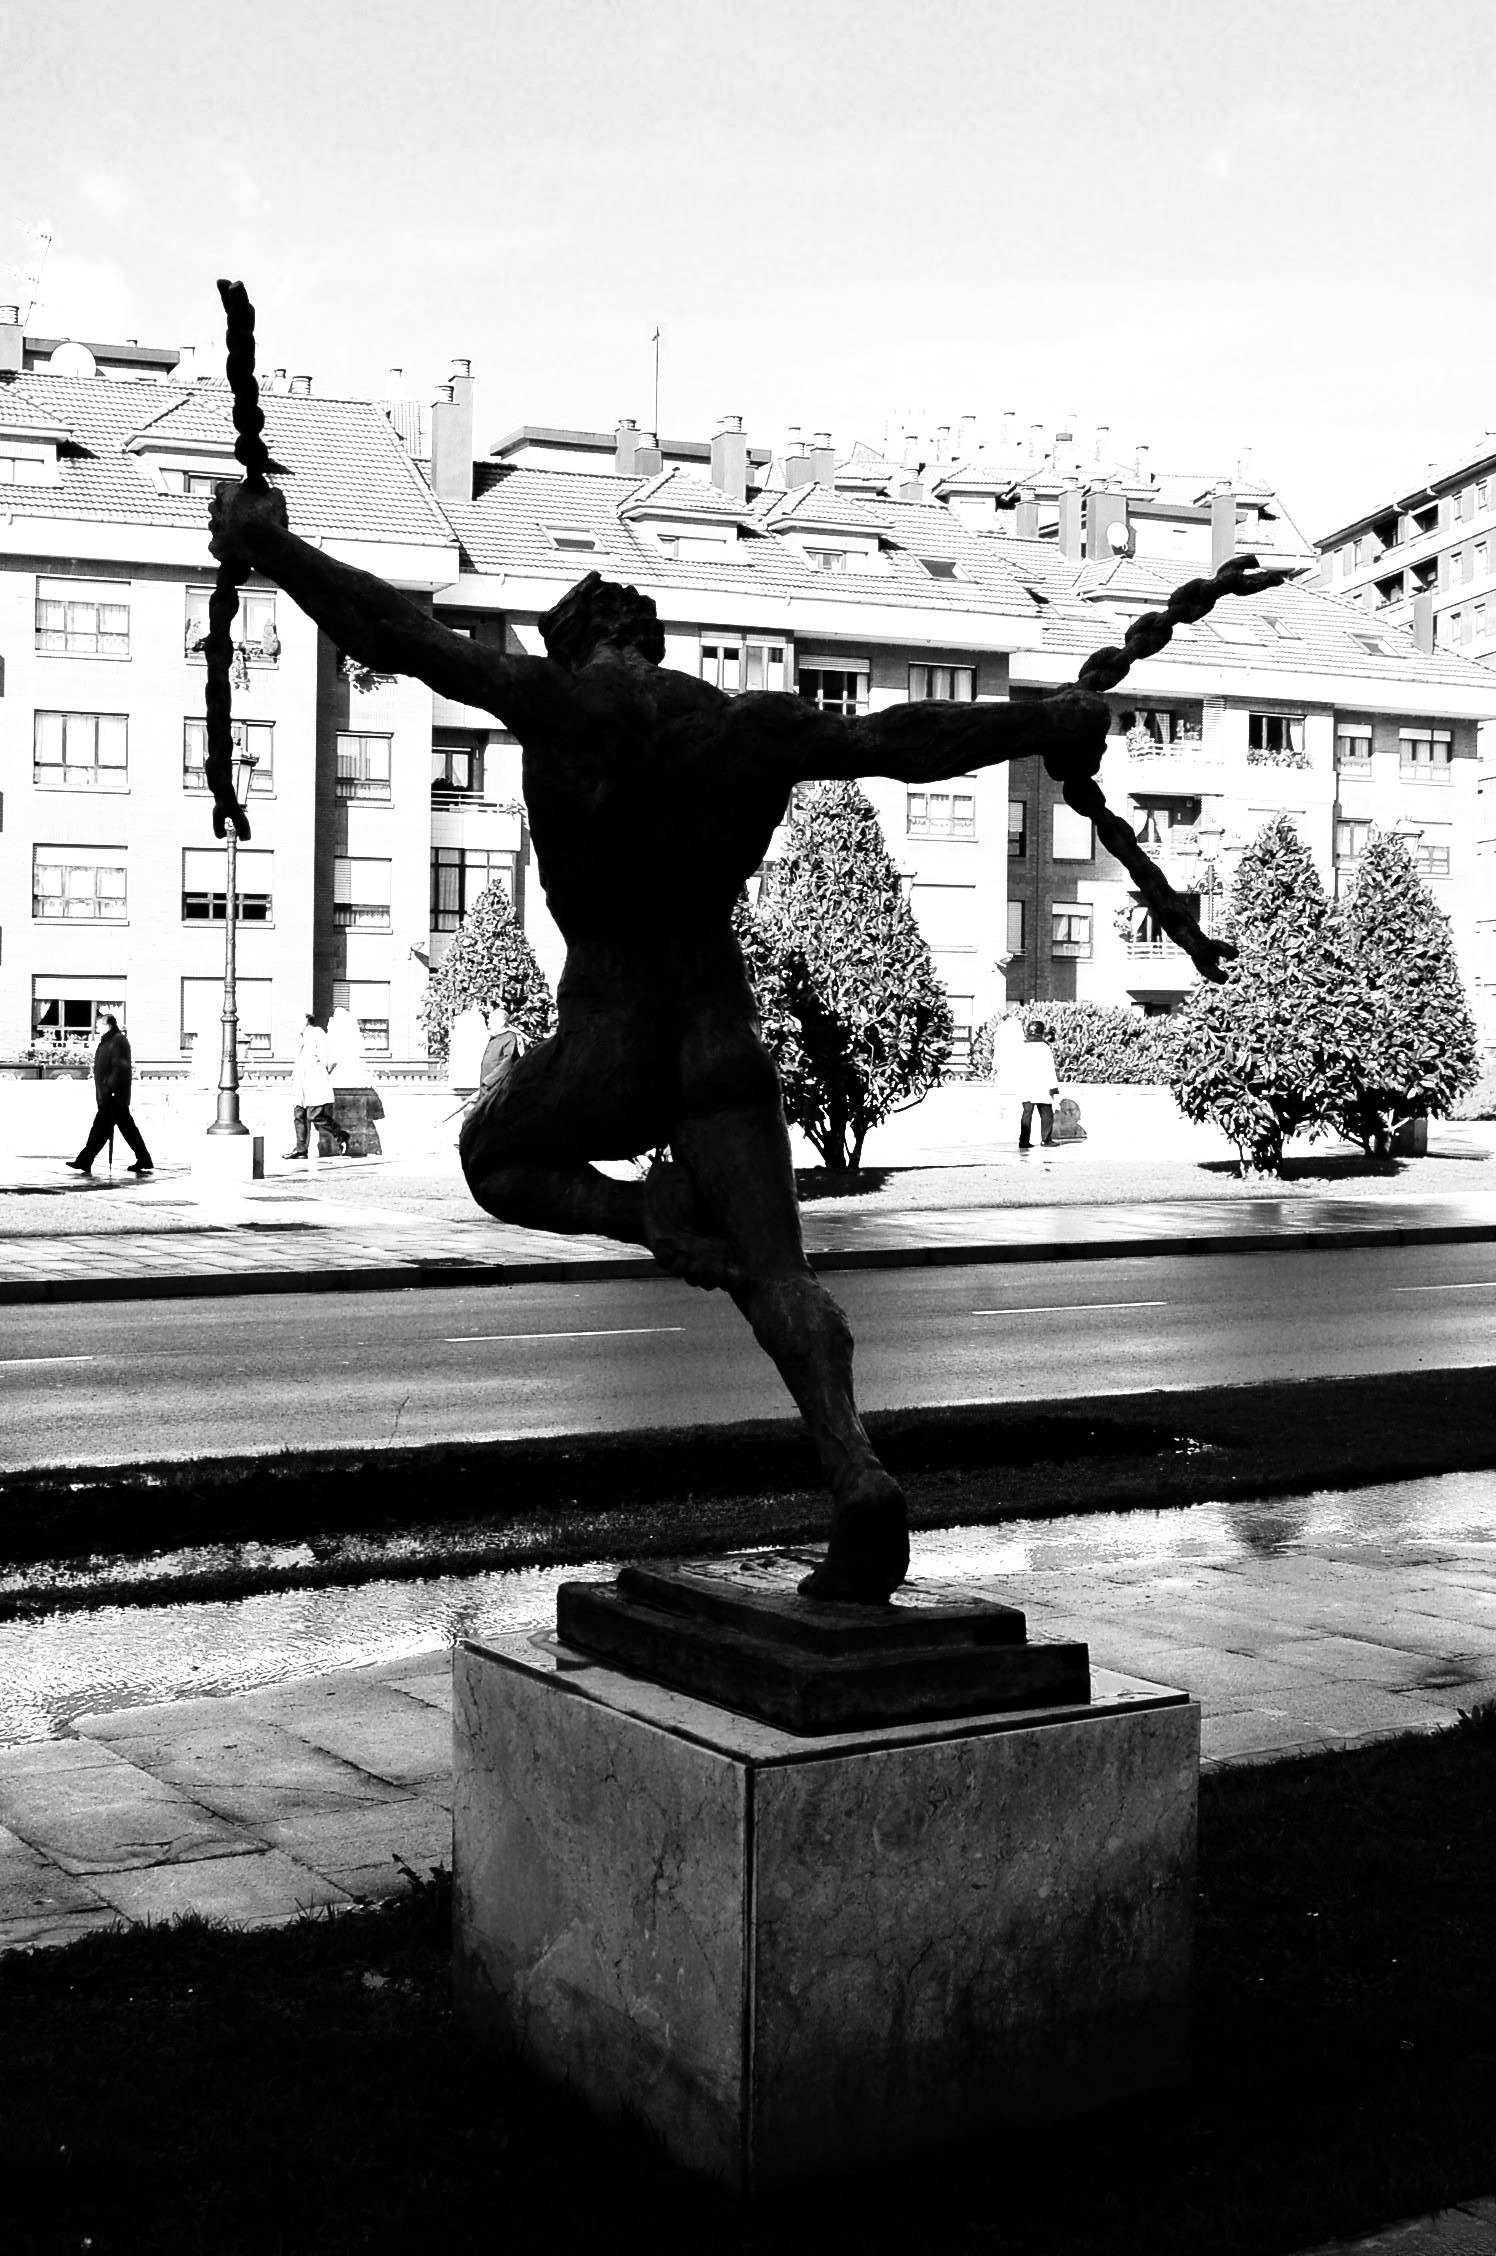
man, rock, black and white, white, photography, statue, symbol, sitting, artist, black, monochrome, sculpture, art, spain, sports, chains, photograph, image, naked, artists, shape, asturias, oviedo, monochrome photography, human positions, physical fitness